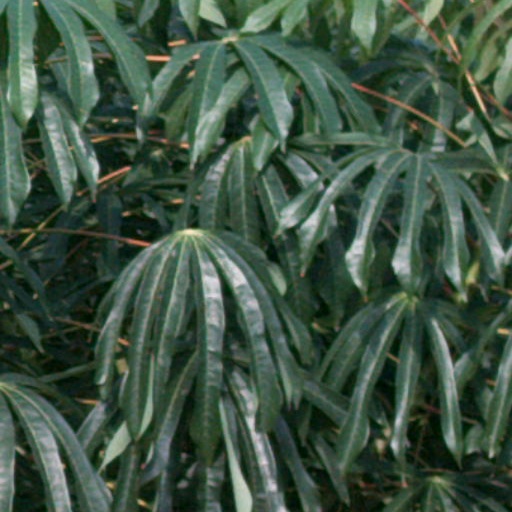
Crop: cassava